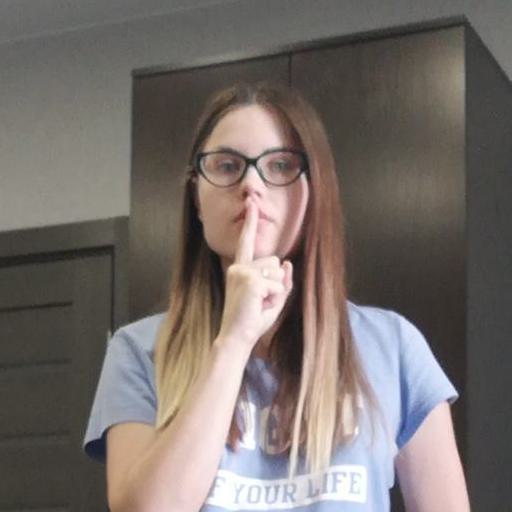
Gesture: mute